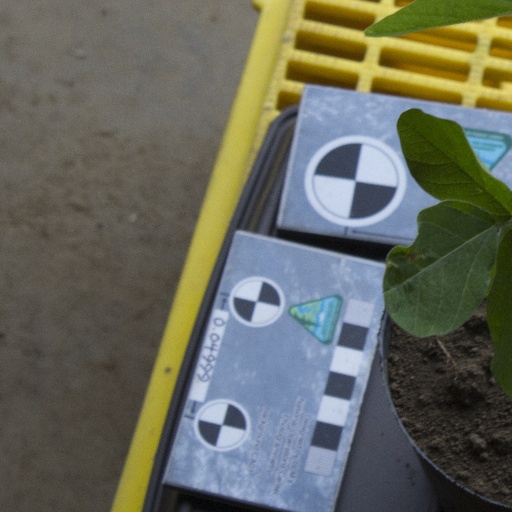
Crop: soybean